Benedetta Craveri

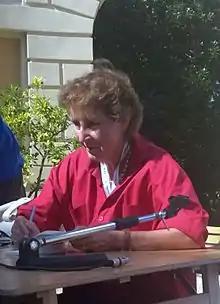
Benedetta Craveri

Adele Benedetta Craveri (born 23 September 1942) is an Italian literary critic, academic and writer.